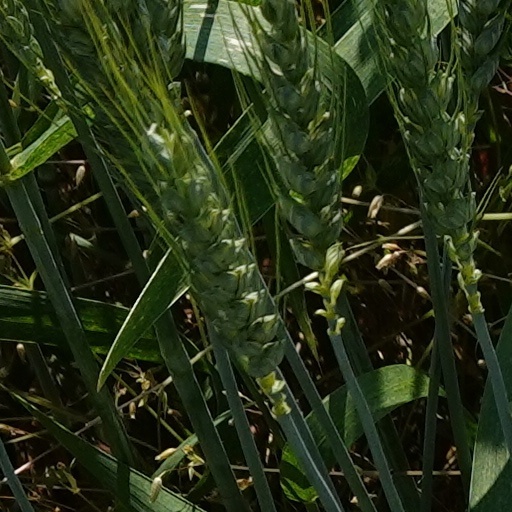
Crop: wheat